Bienertia cycloptera

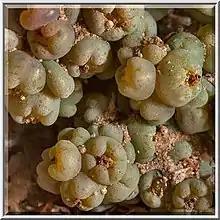
This shows the button-like fruits of "Bienertia cycloptera"

As a flower, "Bienertia cycloptera" produces both male and female flowers on the same plant, classifying as a monoecious plant. The fruits are shaped as small bubbles with a concave head. In its natural habitat, the plant germinates in the spring and then develops into the fall where reproductive growth happens via flowers. There are not enough pictures and research done on "B. cycloptera"s flowers and fruits that the distinction remains ambiguous.